Luxor Las Vegas

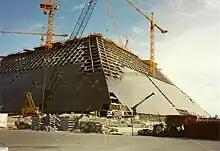
Luxor during construction, April 1993

The resort was announced by Circus Circus Enterprises on November 14, 1991. Known temporarily as "Project X", the pyramid-shaped resort would be built on the Las Vegas Strip. Groundbreaking took place on April 21, 1992, with the project by then known as "Luxor", after the Egyptian city of the same name.